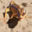
Label: lizard